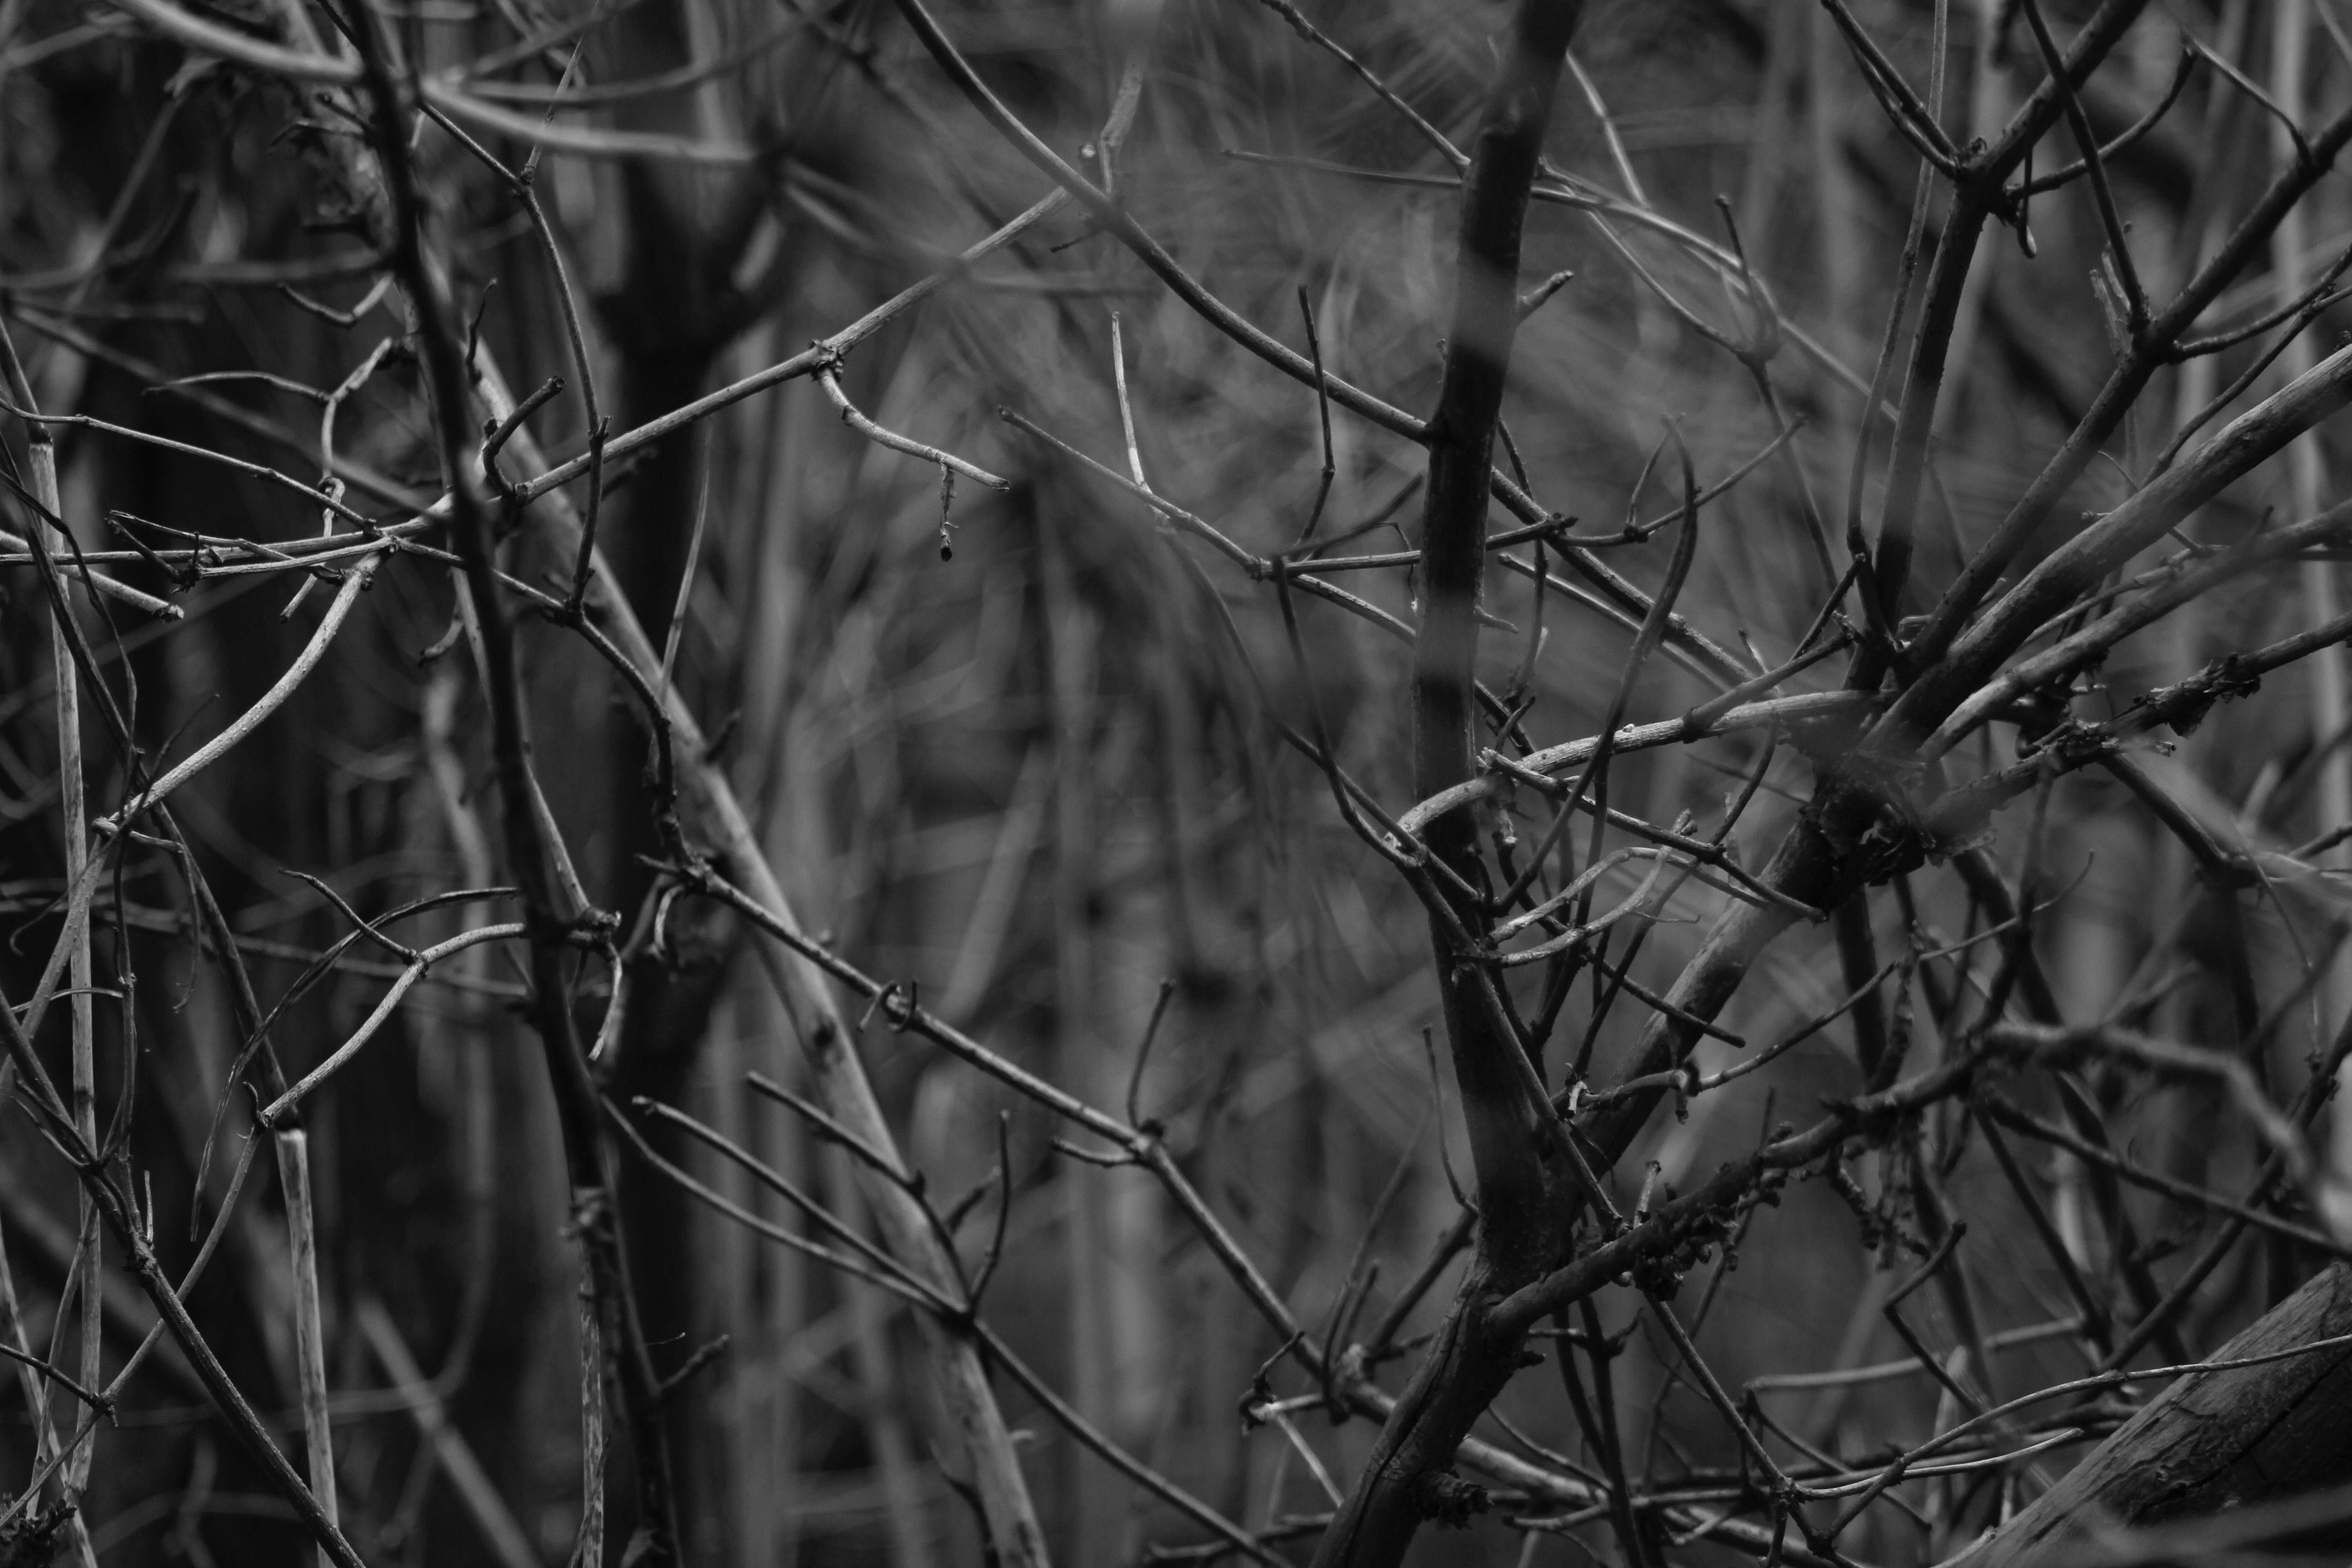
tree, nature, forest, grass, branch, winter, black and white, plant, photography, sunlight, texture, leaf, frost, line, darkness, black, monochrome, twig, close up, macro photography, monochrome photography, plant stem, woody plant